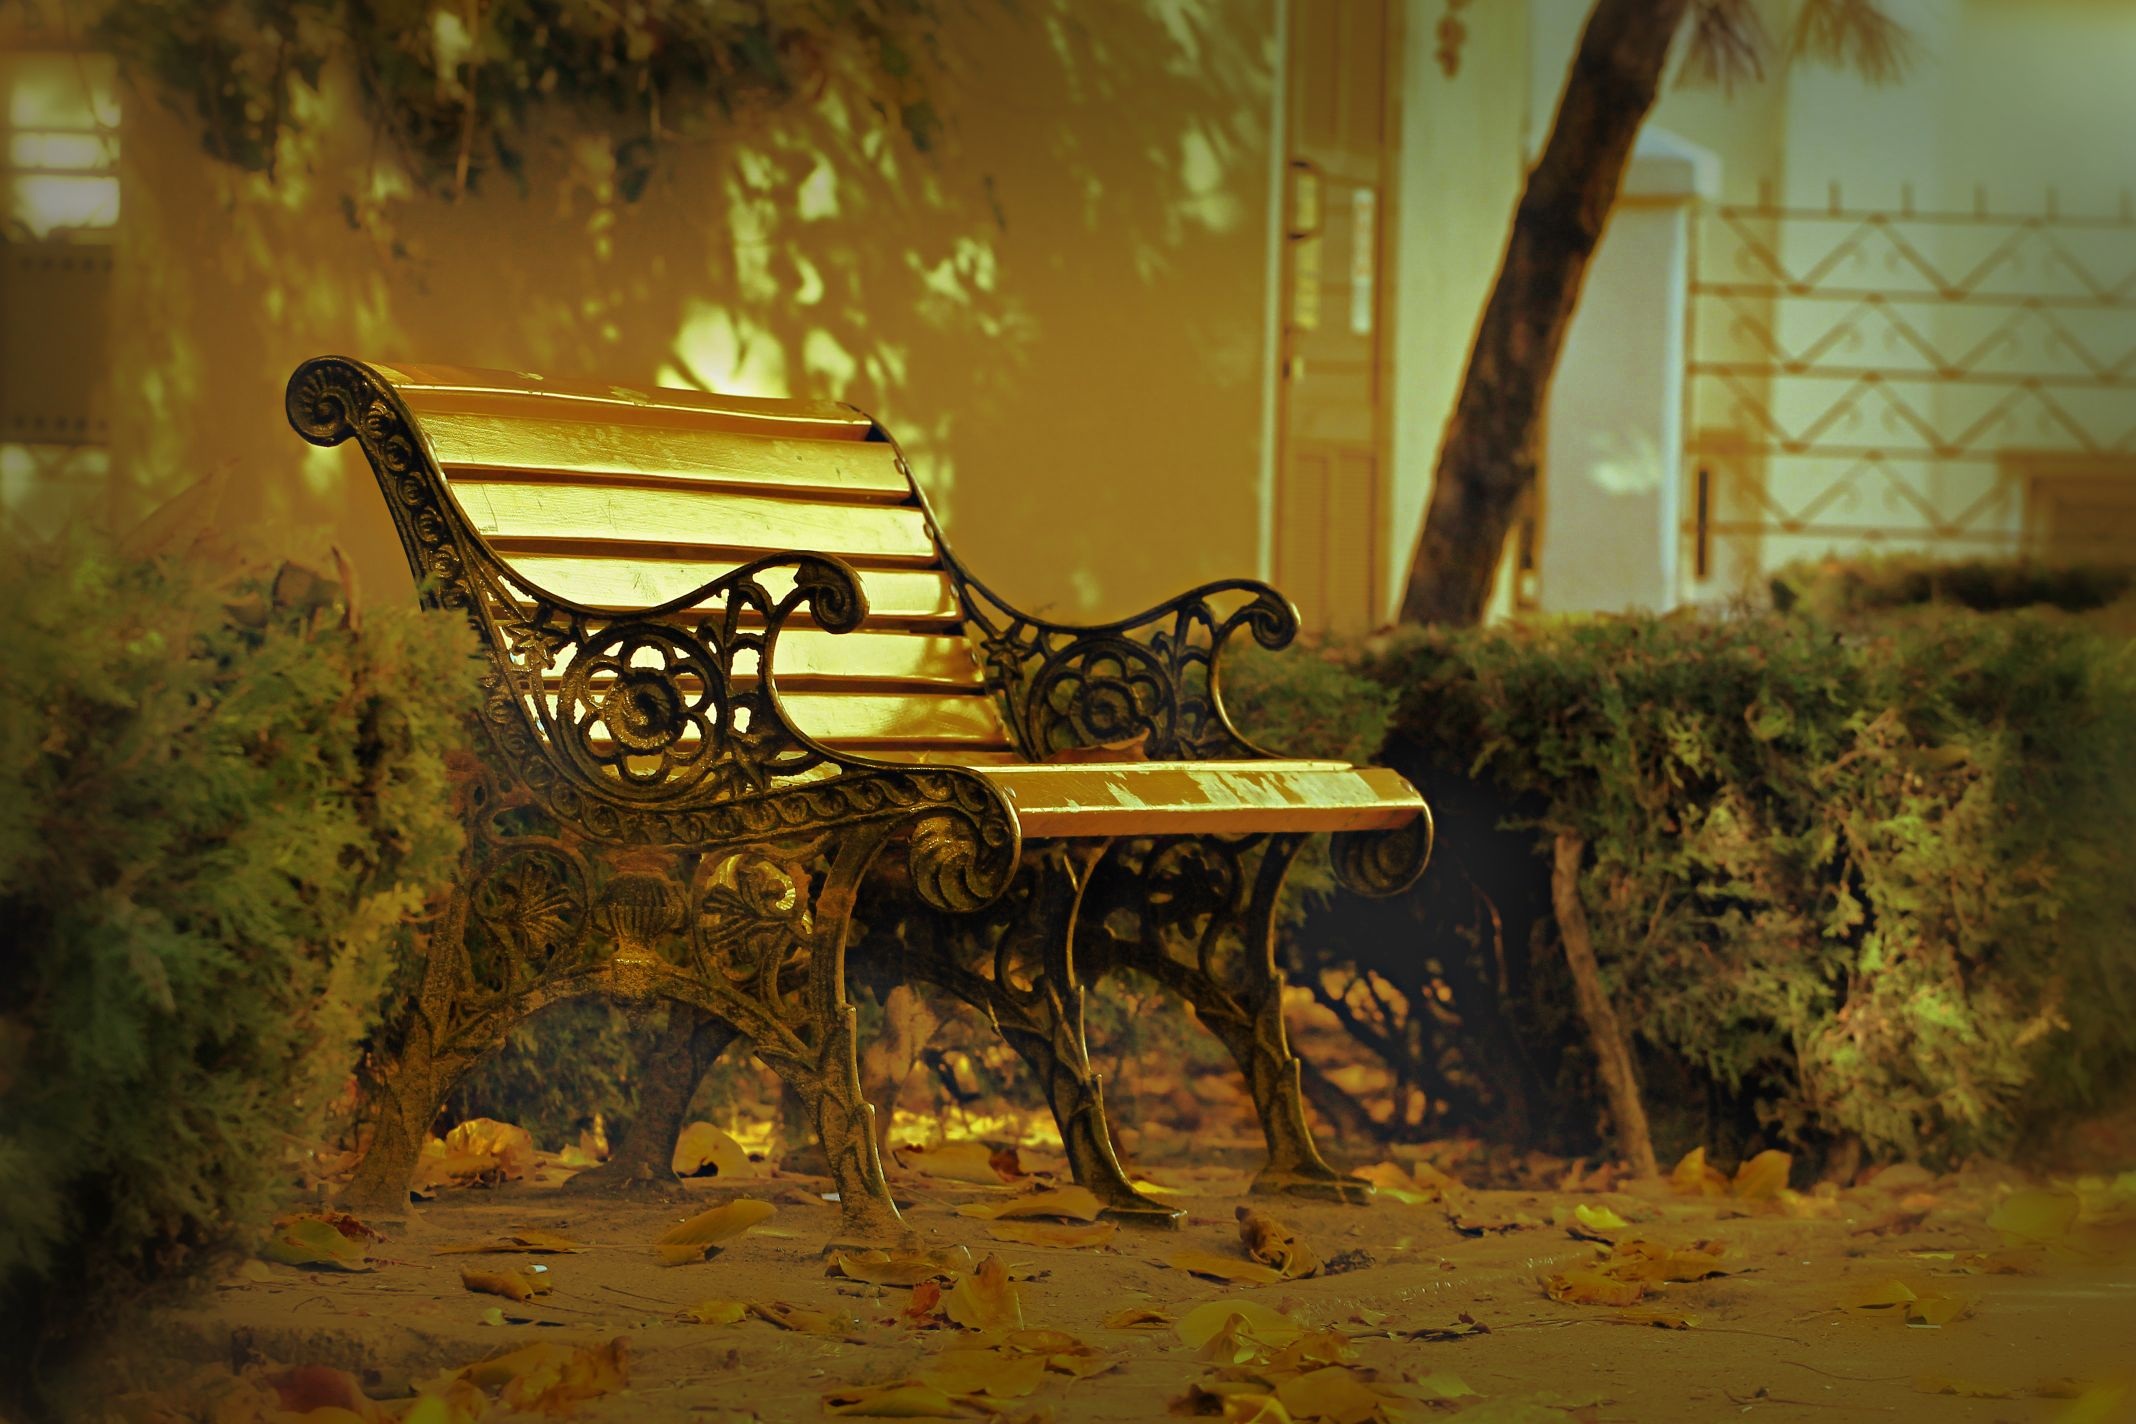
sunset, autumn, park, romantic, painting, art, bank, gorgeous, screenshot